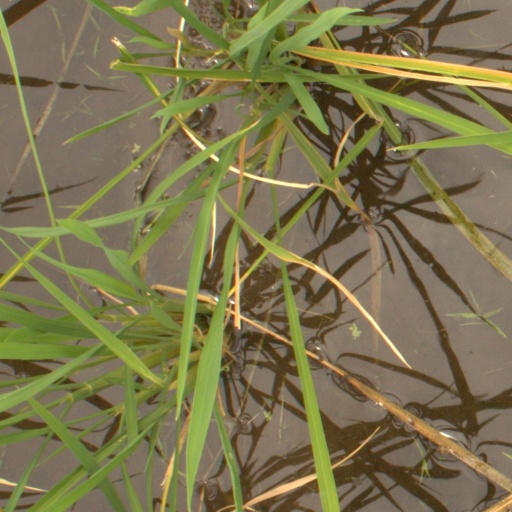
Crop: rice